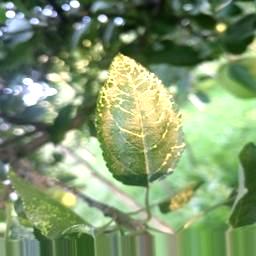
Label: Apple_Mosaic